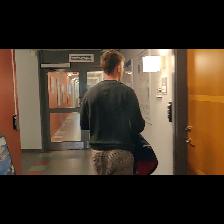
Label: Human